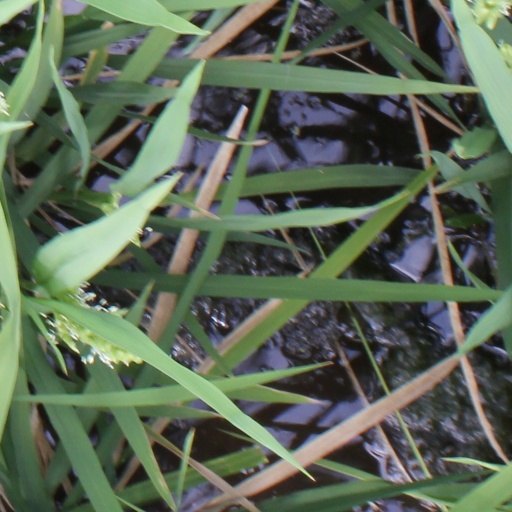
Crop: rice